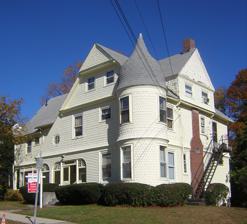
Building: David L. Jewell House
Country: United States of America
Year built: 1887
Historic house in Massachusetts, United States United States historic place David L. Jewell House U.S. National Register of Historic Places Show map of Massachusetts Show map of the United States Location 48 Grandview Ave., Quincy, Massachusetts Coordinates 42°15′50″N 71°1′10″W / 42.26389°N 71.01944°W / 42.26389; -71.01944 Built 1887 Architectural style Shingle Style MPS Quincy MRA NRHP reference No. 89001338 Added to NRHP September 20, 1989 The David L. Jewell House is a historic house at 48 Grandview Avenue in Quincy, Massachusetts . History David L. Jewell The 2 + 1 ⁄ 2 -story wood-frame house was built in 1887 for David Lyman Jewell, a mill agent from Suncook, New Hampshire .  The house is one of the most elaborate Queen Anne Victorians on Wollaston Hill, exhibiting a wide variety of decorative shingles, a domed tower, and varied roof and dormer gables.  It has a large sloping front gable, which extends all the way down to the first floor, partially sheltering the elaborately decorated porch.  Its carriage barn, now a garage, is one a small number of such surviving outbuildings in Quincy. The house was listed on the National Register of Historic Places in 1989. See also National Register of Historic Places listings in Quincy, Massachusetts References